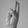
ASL letter: U